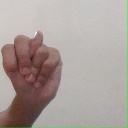
अक्षर: न